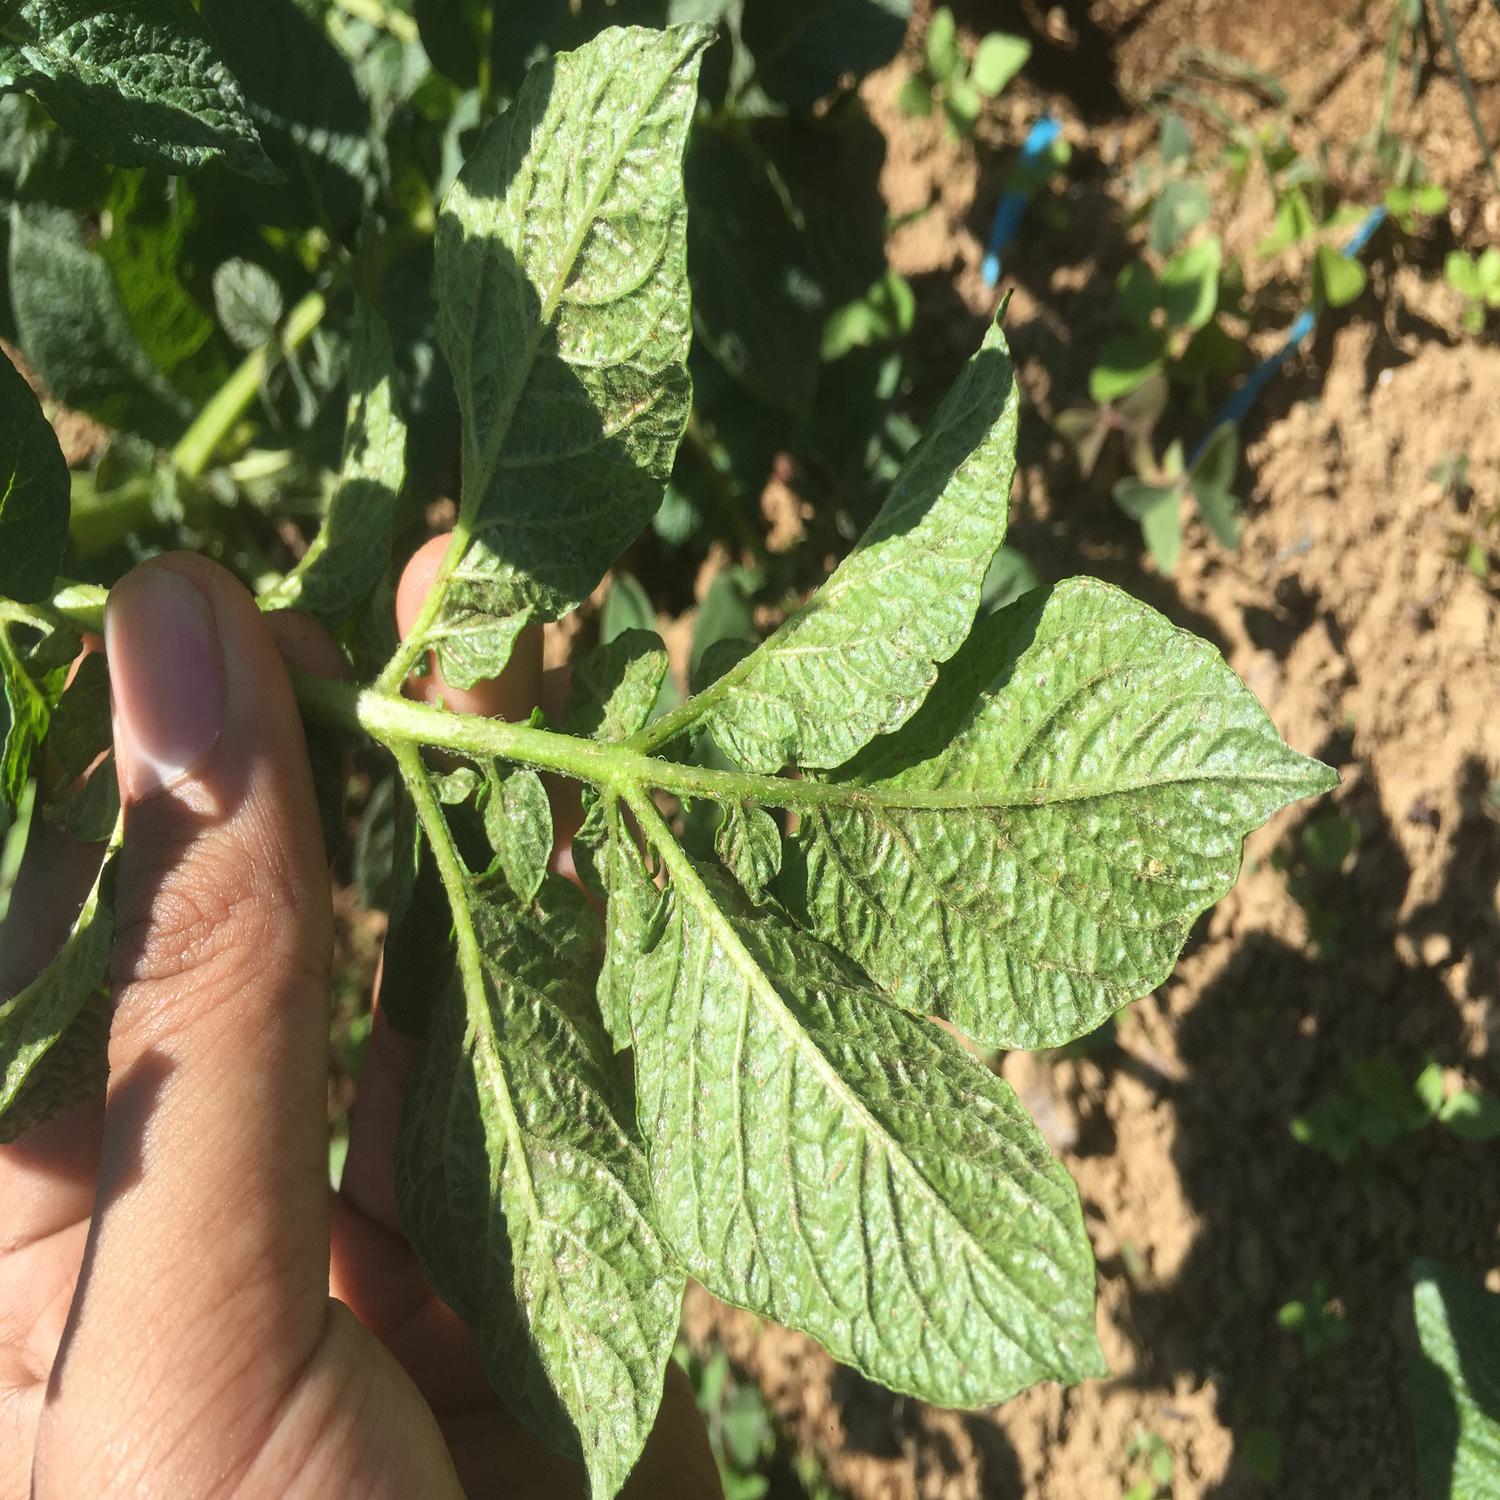
Label: Pest